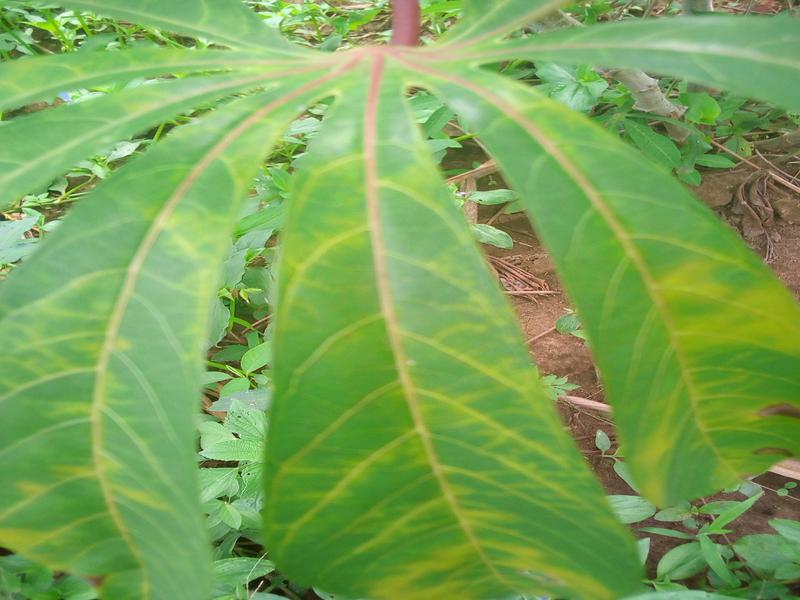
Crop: cassava
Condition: brown_streak_disease